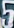
Number: 5